Le Tronquay, Calvados

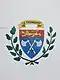
Town hall

Le Tronquay is a commune in the Calvados department in the Normandy region in northwestern France.